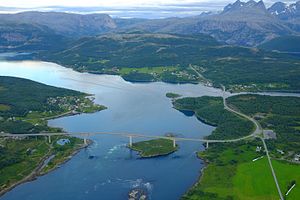
Saltstraumen
Saltstraumen set mod mot Svefjorden. Knaplundsøya til venstre i billedet og Straumøya til højre. Midt i billedet ligger Storholmen og Saltstraumen bro.
Saltstraumen er et sund og en tidevandstrøm elleve kilometer sydøst for Bodø by i Bodø kommune i Nordland fylke i Norge. Sundet er omkring 2,2 kilometer langt, og er en av tre forbindelser mellem Saltfjorden og Skjerstadfjorden. Saltstraumen skiller Straumøya i vest og Knaplundsøya øst.